Hôtel Gabriel

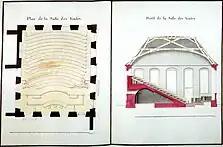

From 1739 onwards, the business activities of the "Compagnie perpétuelle des Indes" were expanding, and the increase in sales led not only to a rise in the company's resources, but also to the need for larger facilities, as the first auction houses built were proving too small. An earlier project was revived, located near the entrance to the harbor enclosure, and featuring a structure "formed of three vaults", inspired by the spaces of the Grand Trianon. It also included a large central main building linking two pavilions, but only the latter two were built between 1740 and 1742.